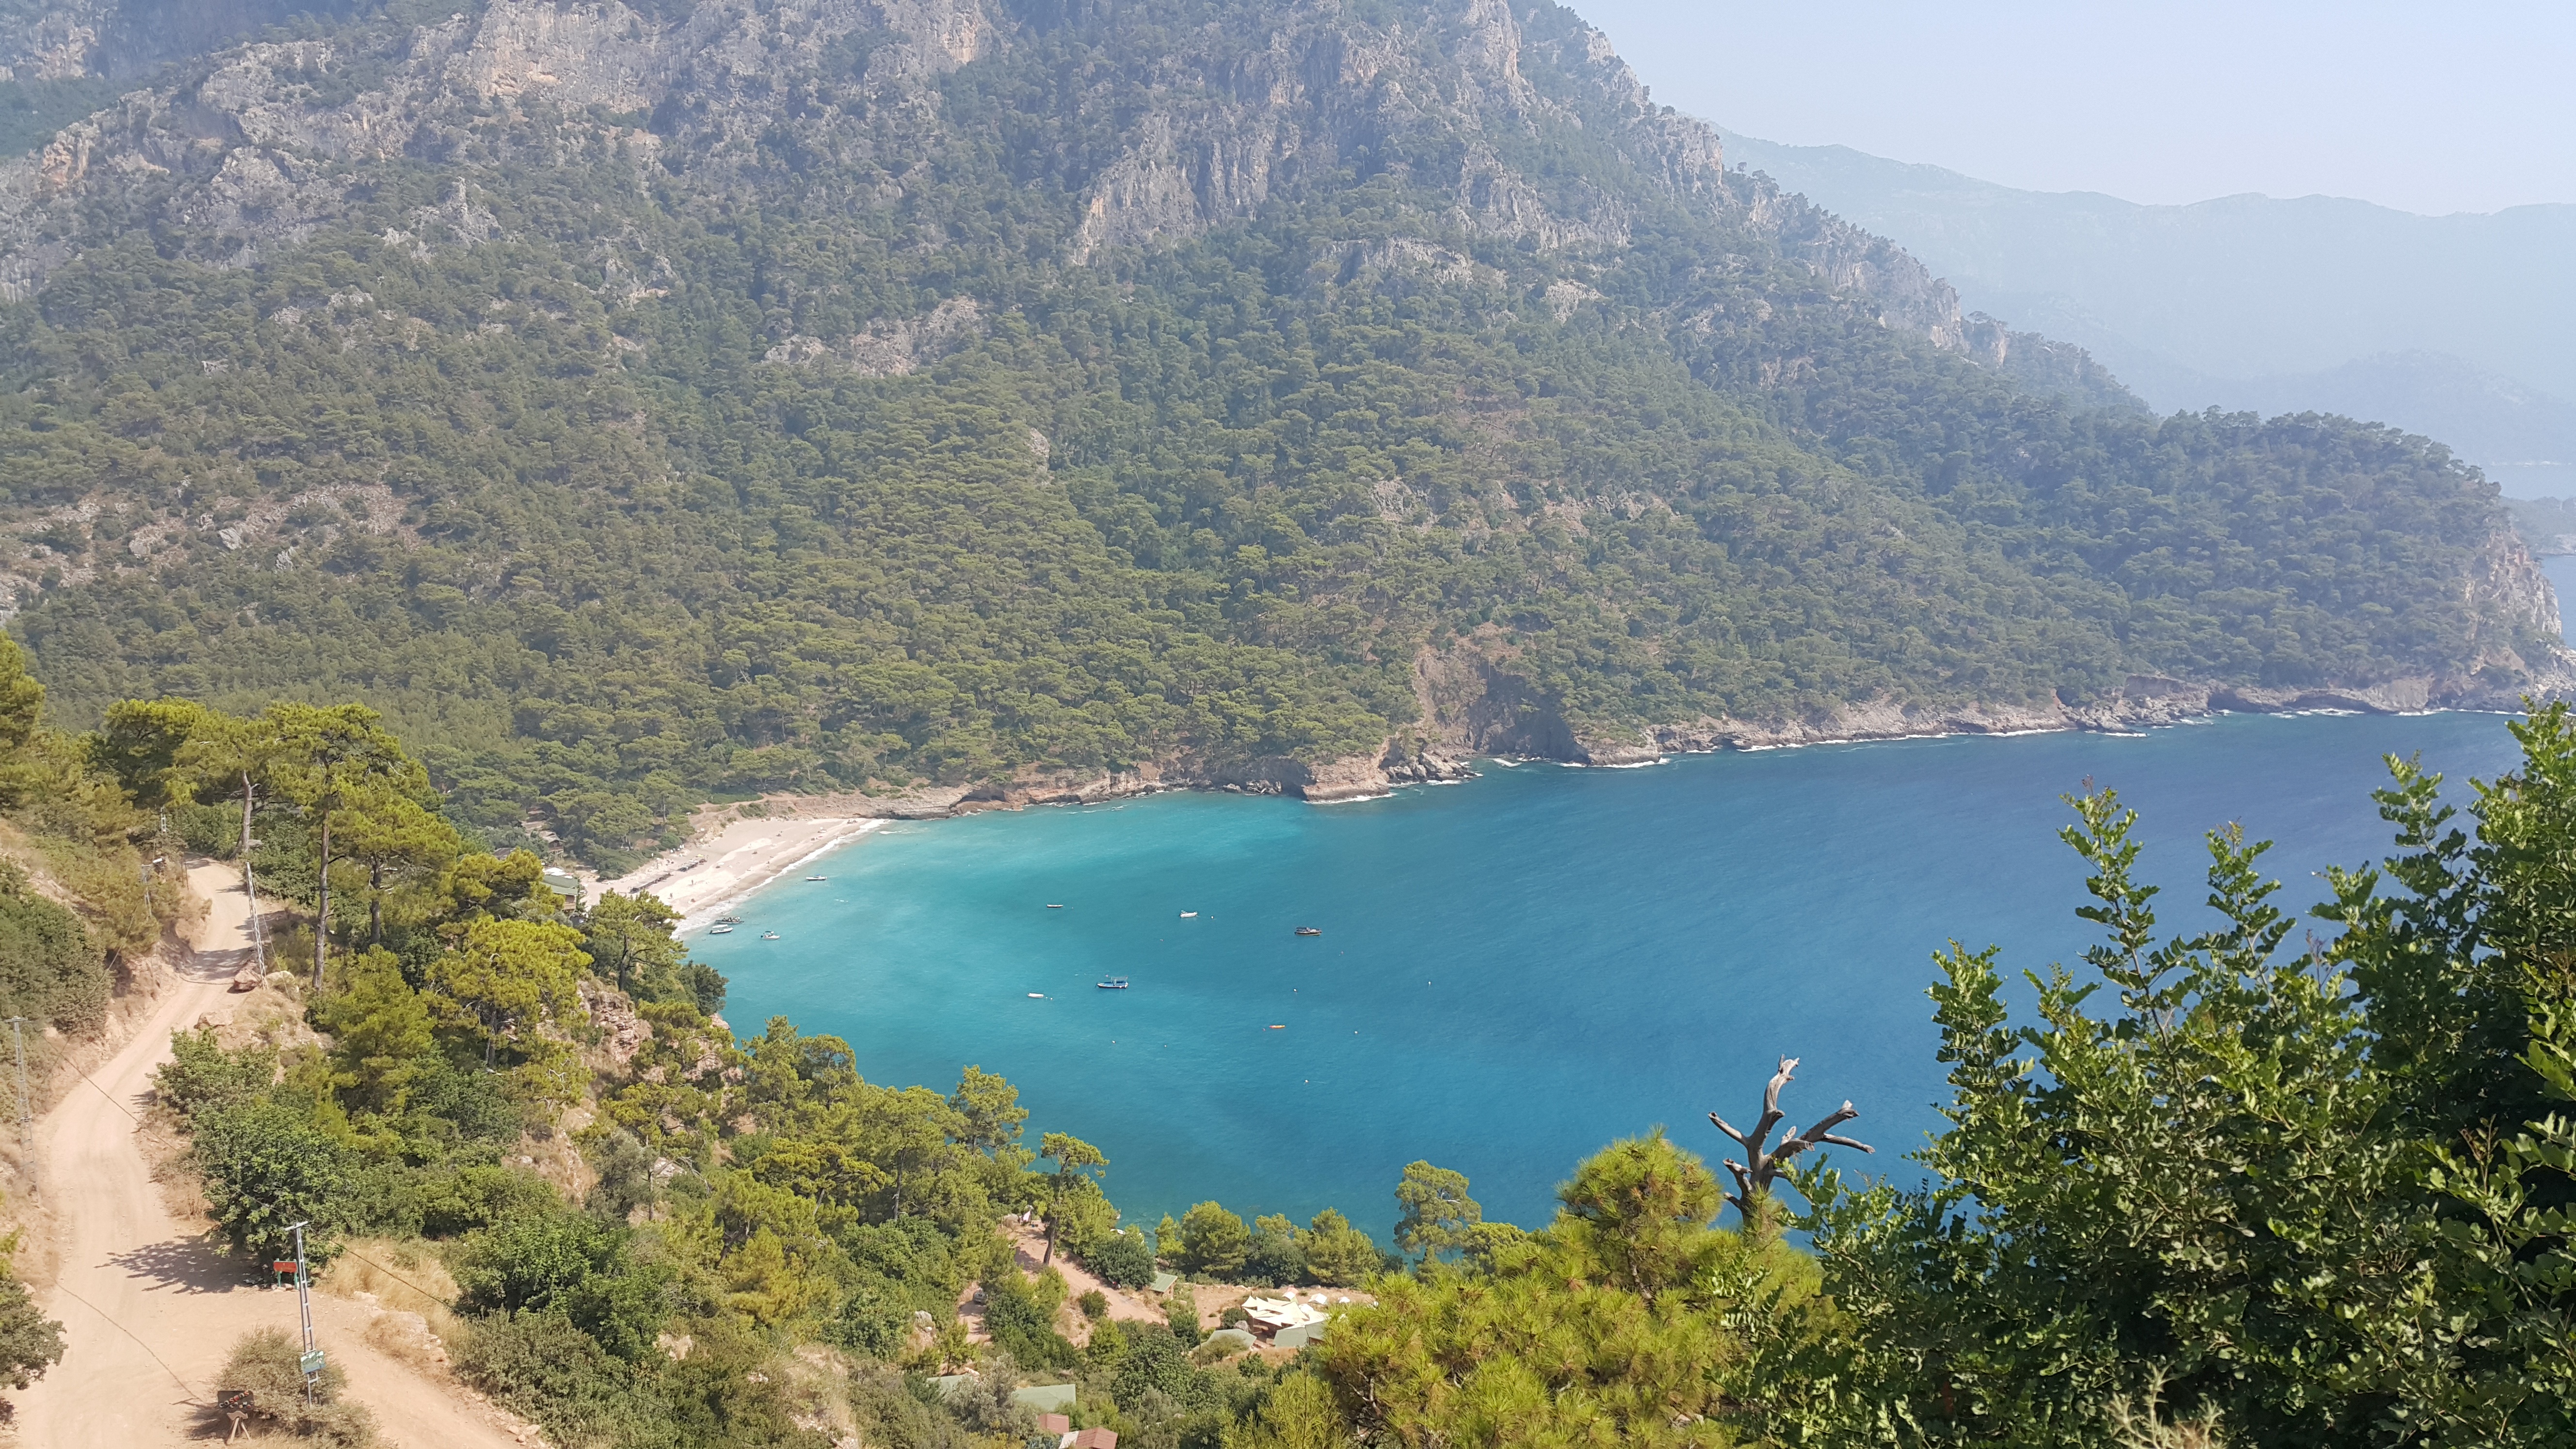
beach, sea, coast, nature, mountain, lake, adventure, mountain range, summer, vacation, travel, paradise, scenic, holiday, bay, reservoir, body of water, sunny, turquoise, exotic, loch, crater lake